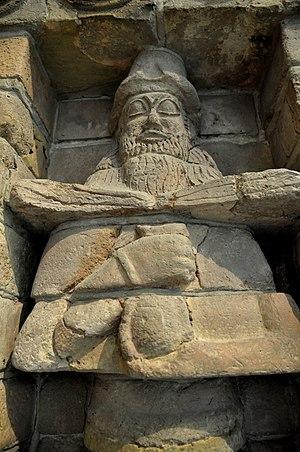
Uruk est une ville de l'ancienne Mésopotamie, dans le sud de l'Irak. Le site est aujourd'hui appelé Warka, terme dérivé de son nom antique, qui vient de l'akkadien, lui-même issu du nom sumérien ou pré-sumérien Unug, et qui a aussi donné l'hébreu Erekh dans la Bible. Le site d'Uruk fut occupé à partir de la période d'Obeïd, et ce jusqu'au IIIᵉ siècle de notre ère. Cette ville joua un rôle très important sur les plans religieux et politiques pendant quatre millénaires.